Garfield, Arkansas

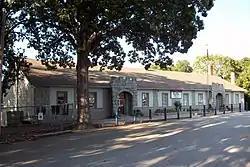
Garfield Elementary School is listed on the National Register of Historic Places.

Public education for early childhood, elementary and secondary school students in most of Garfield is provided by the Rogers School District. A northern portion is within the Pea Ridge School District. The former school district operates Garfield Elementary School, and this school feeds into Lingle Middle School and Rogers Heritage High School. The latter school district operates Pea Ridge High School.